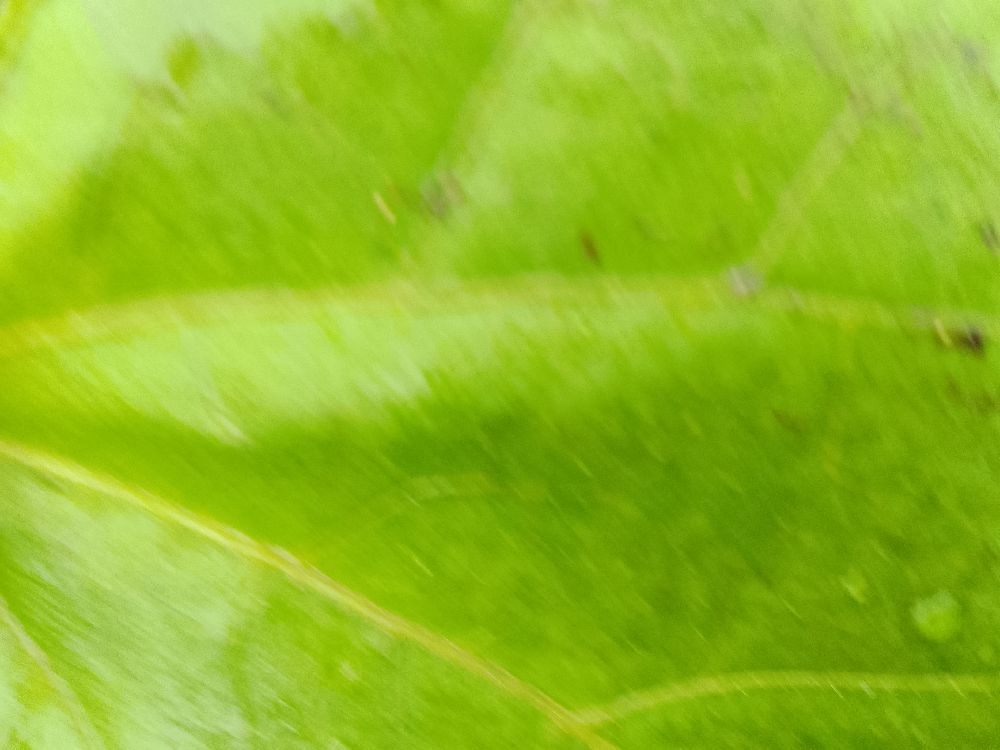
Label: healthy